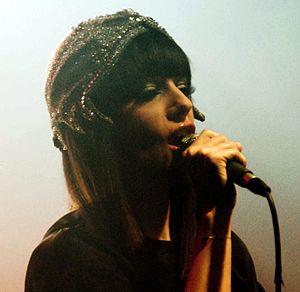
Alizée, de son nom complet Alizée Jacotey, est une chanteuse française, née le 21 août 1984 à Ajaccio, en Corse-du-Sud.